Kodaikanal–Munnar Road

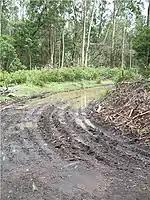
Tracks of logging trucks on Munnar Road near Palavachar Stream

Just past this junction is a Forest Department checkpost, which controls entry into the Allinagaram Reserve forest through which the road passes west to Berijam Lake and beyond. This area is part of the proposed Palani Hills Wildlife Sanctuary and National Park.